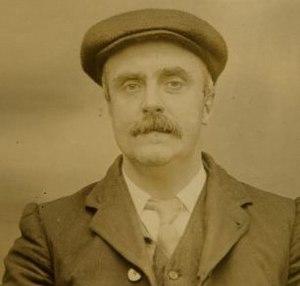
Photo d'identité judiciaire d'un Peaky Blinder - Thomas Gilbert
Les Peaky Blinders formaient un groupe de criminels basé à Birmingham, Angleterre, entre la fin du XIXᵉ siècle et, dans une moindre mesure, le début du XXᵉ siècle. Des historiens avancent qu'il s'agit plutôt soit du terme générique pour un gang, soit une sous-culture de la jeunesse pauvre de Birmingham.